GWR 3031 Class

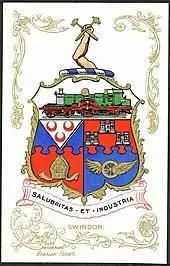
Borough of Swindon arms on 1905 'JaJa' postcard

The coat of arms of the old Borough of Swindon (1900–74) includes an image of 3029 "White Horse" on the shield. The coat of arms was displayed on the splashers of the last Castle Class built (No. 7037 "Swindon"). STEAM Museum of the Great Western Railway at Swindon acquired one of the splashers in 2012.